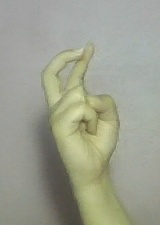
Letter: zay